Marquina non-drip oil bottle

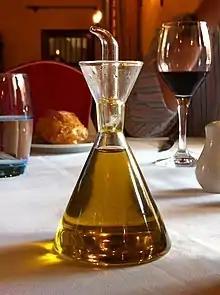
Marquina's cruet filled with olive oil.

The Marquina non-drip oil bottle or cruet (in Catalan: "setrill antidegoteig de Marquina", in Spanish: "aceitera antigoteo de Marquina") is a transparent and conical cruet designed to contain oil or vinegar without dripping or dirtying, and was designed by Rafael Marquina in 1961. The sales success of this model has led to countless plagiarisms of its design, motivated by the expiration of the patent years ago.